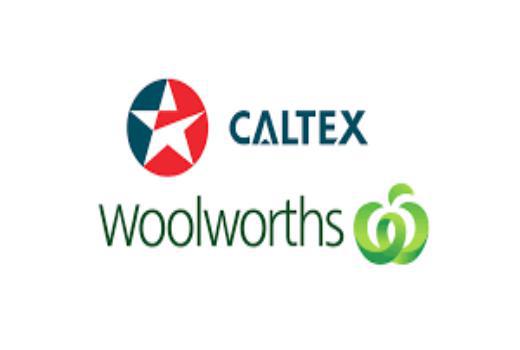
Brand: caltex woolworths
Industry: Others